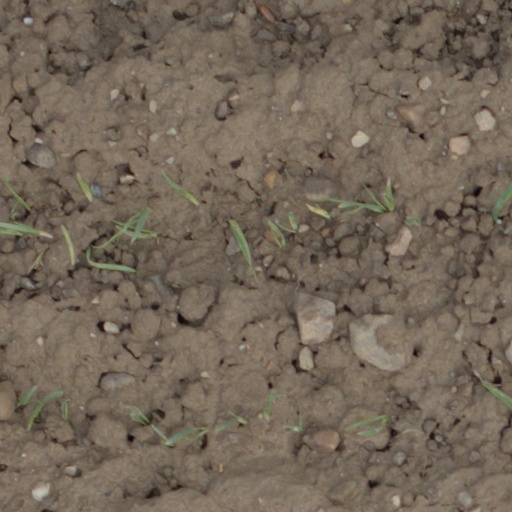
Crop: wheat